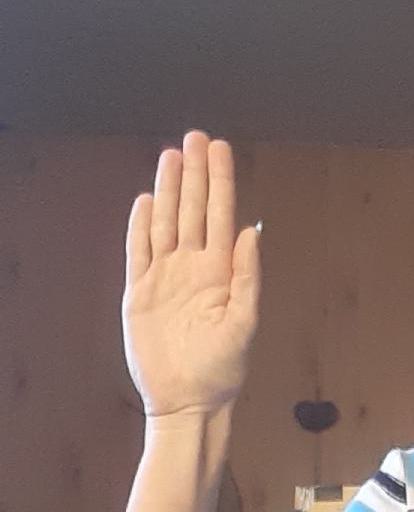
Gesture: stop